PFC Lokomotiv Plovdiv

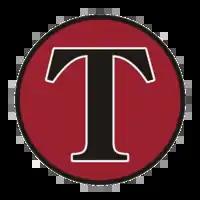
The crest of Torpedo Plovdiv

For the 1950 season, Torpedo Plovdiv took the place of Slavia-Chengelov at the top level of the Bulgarian football league system (A RFG). National policy then required that, as part of the railway union, all club members and players had to be members of the union. This included former members of Slavia-Chengelov, who had no connection to the railways.